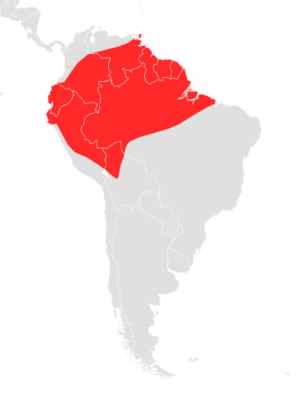
Cette liste commentée recense la mammalofaune en Guyane. Elle répertorie les espèces de mammifères guyanais actuels et celles qui ont été récemment classifiées comme éteintes. Cette liste comporte 250 espèces réparties en douze ordres et 43 familles, dont quatre sont « en danger », sept sont « vulnérables », cinq sont « quasi menacées » et 27 ont des « données insuffisantes » pour être classées.